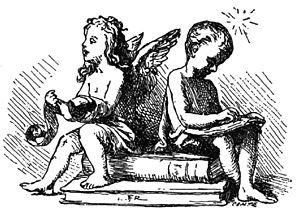
Hans Christian Andersen a écrit environ cent-cinquante contes de fées dont le style, la concision et l'inspiration originale lui ont valu une gloire immédiate dans de nombreux pays, sauf au Danemark, où l'on a tardé à reconnaître son talent.